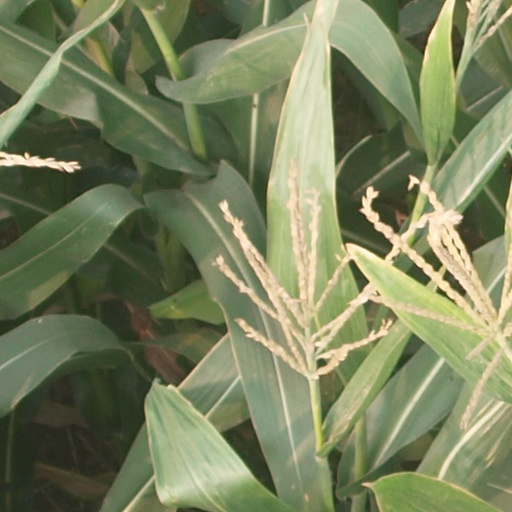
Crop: maize; corn